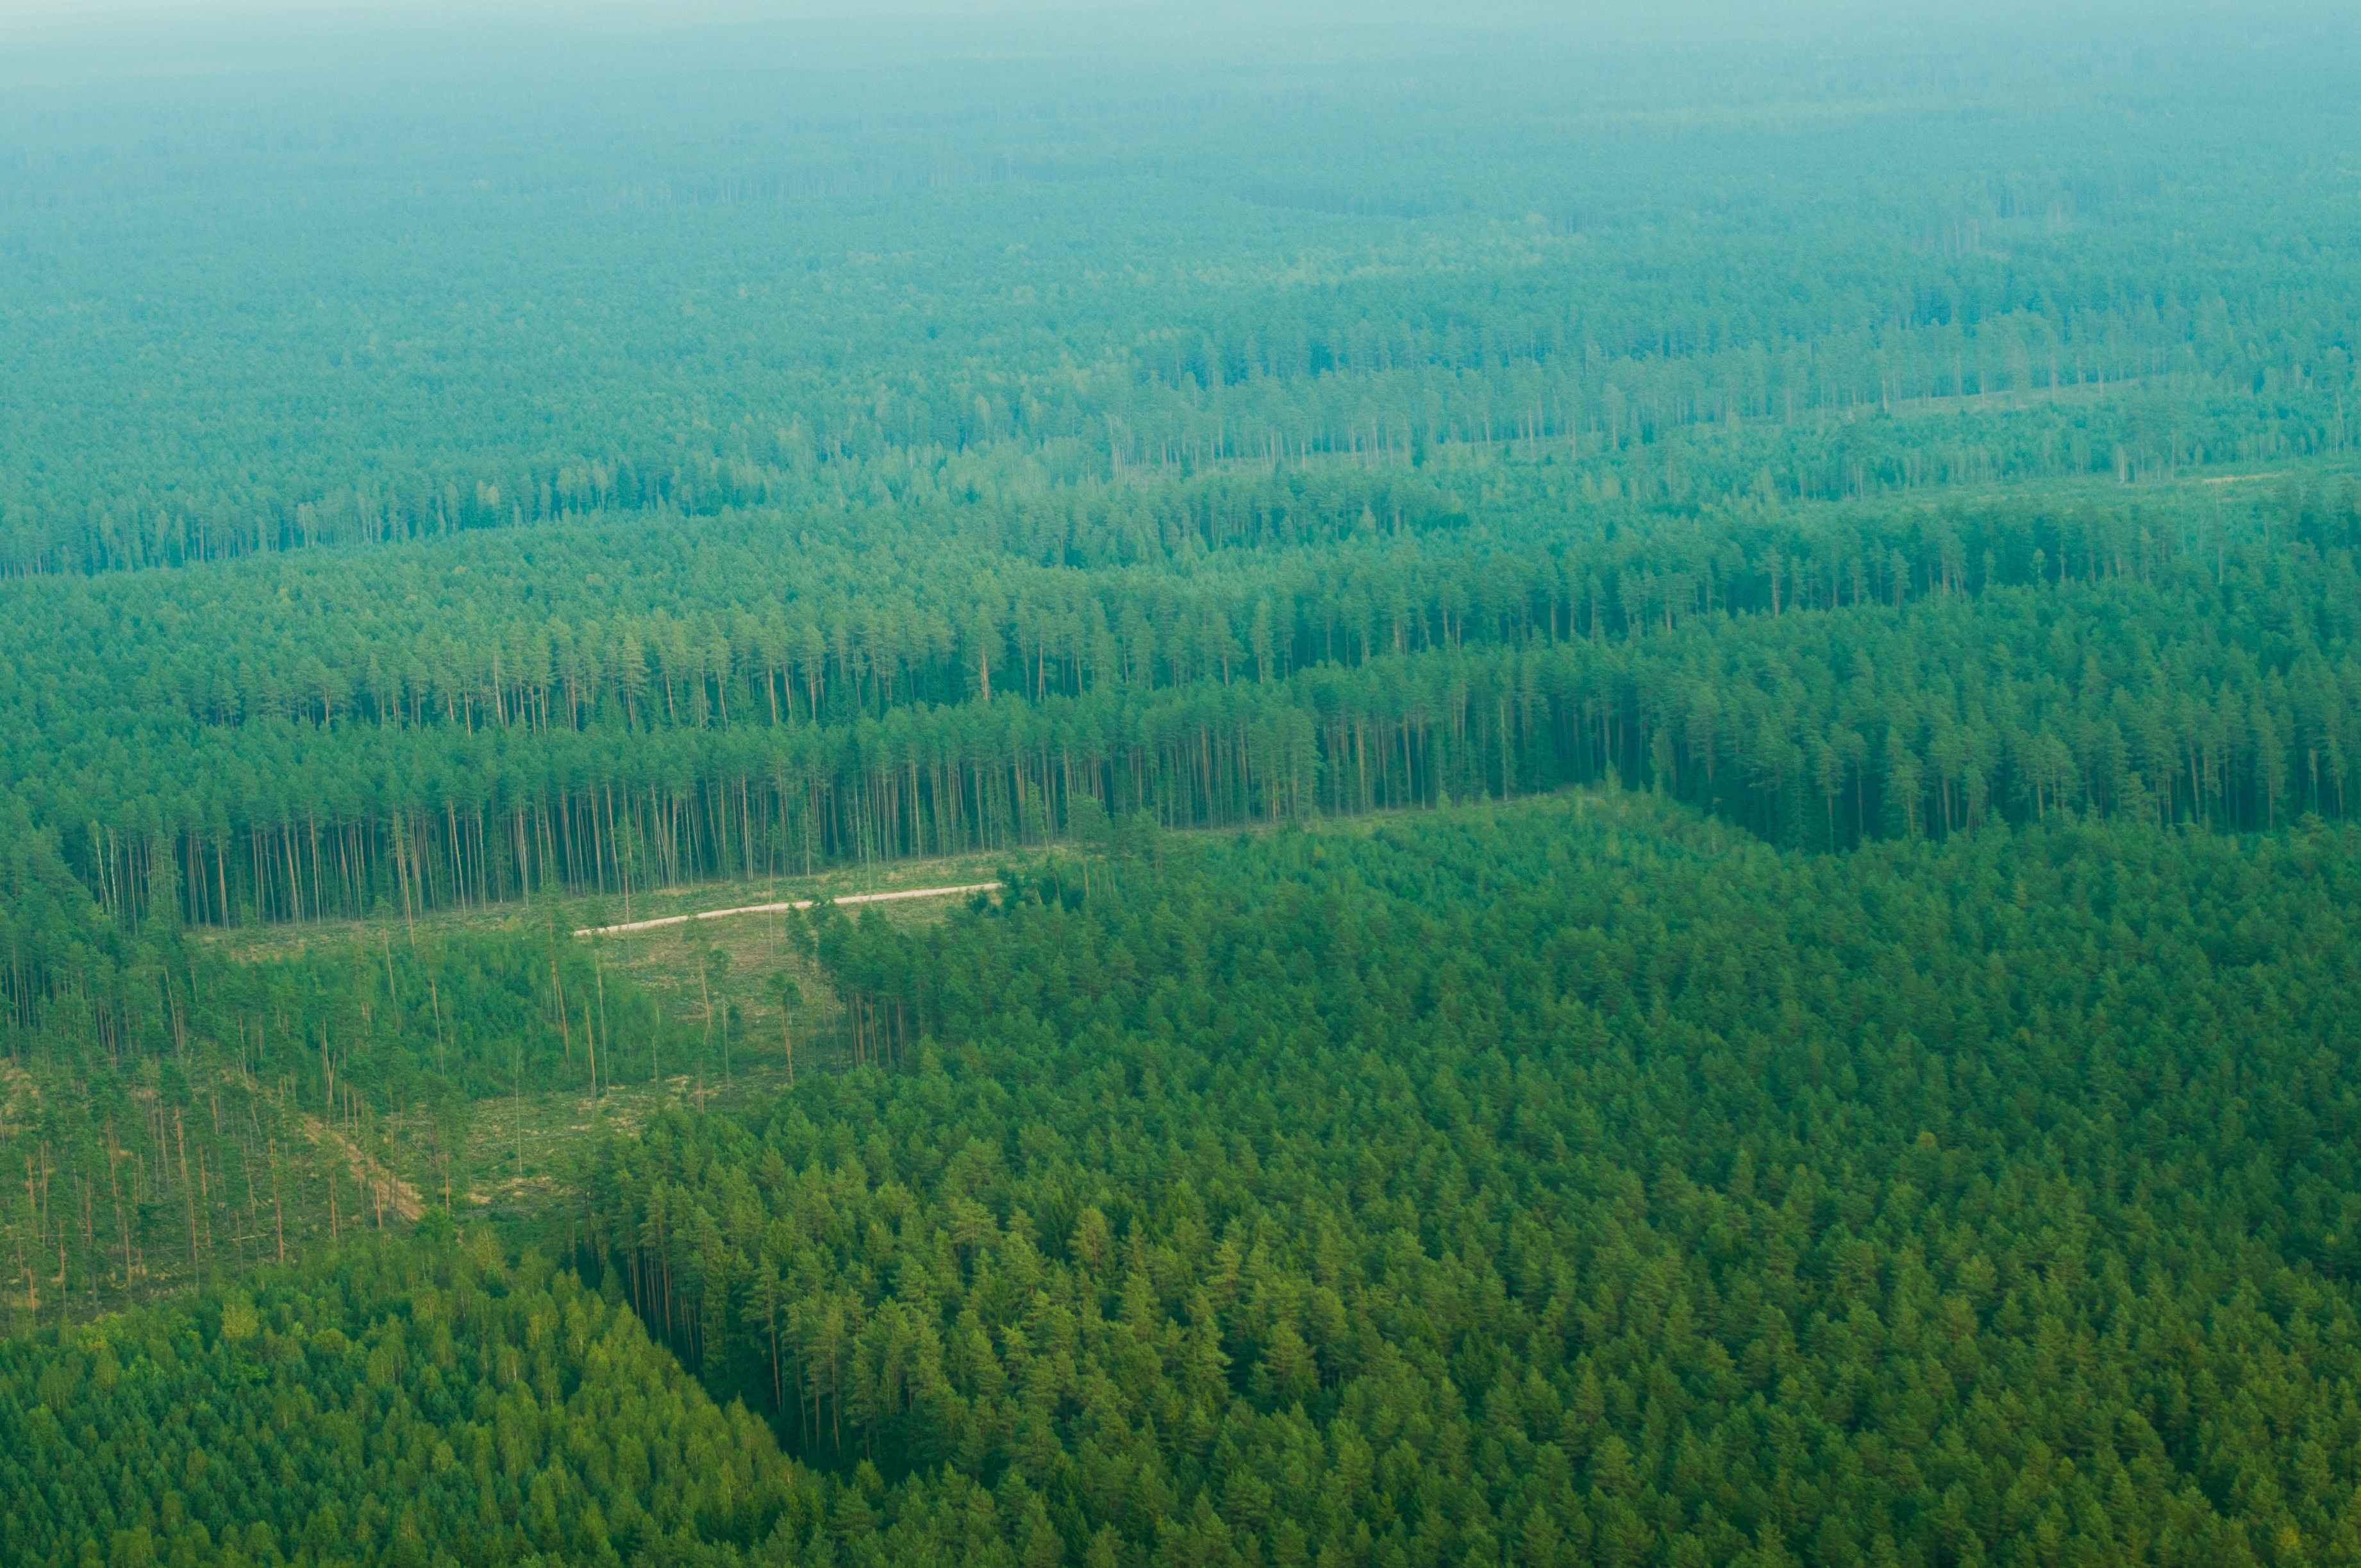
landscape, forest, grass, horizon, marsh, mountain, field, meadow, prairie, hill, crop, pasture, agriculture, plain, grassland, wetland, plantation, plateau, habitat, ecosystem, rural area, aerial photography, natural environment, geographical feature, atmospheric phenomenon, atmosphere of earth